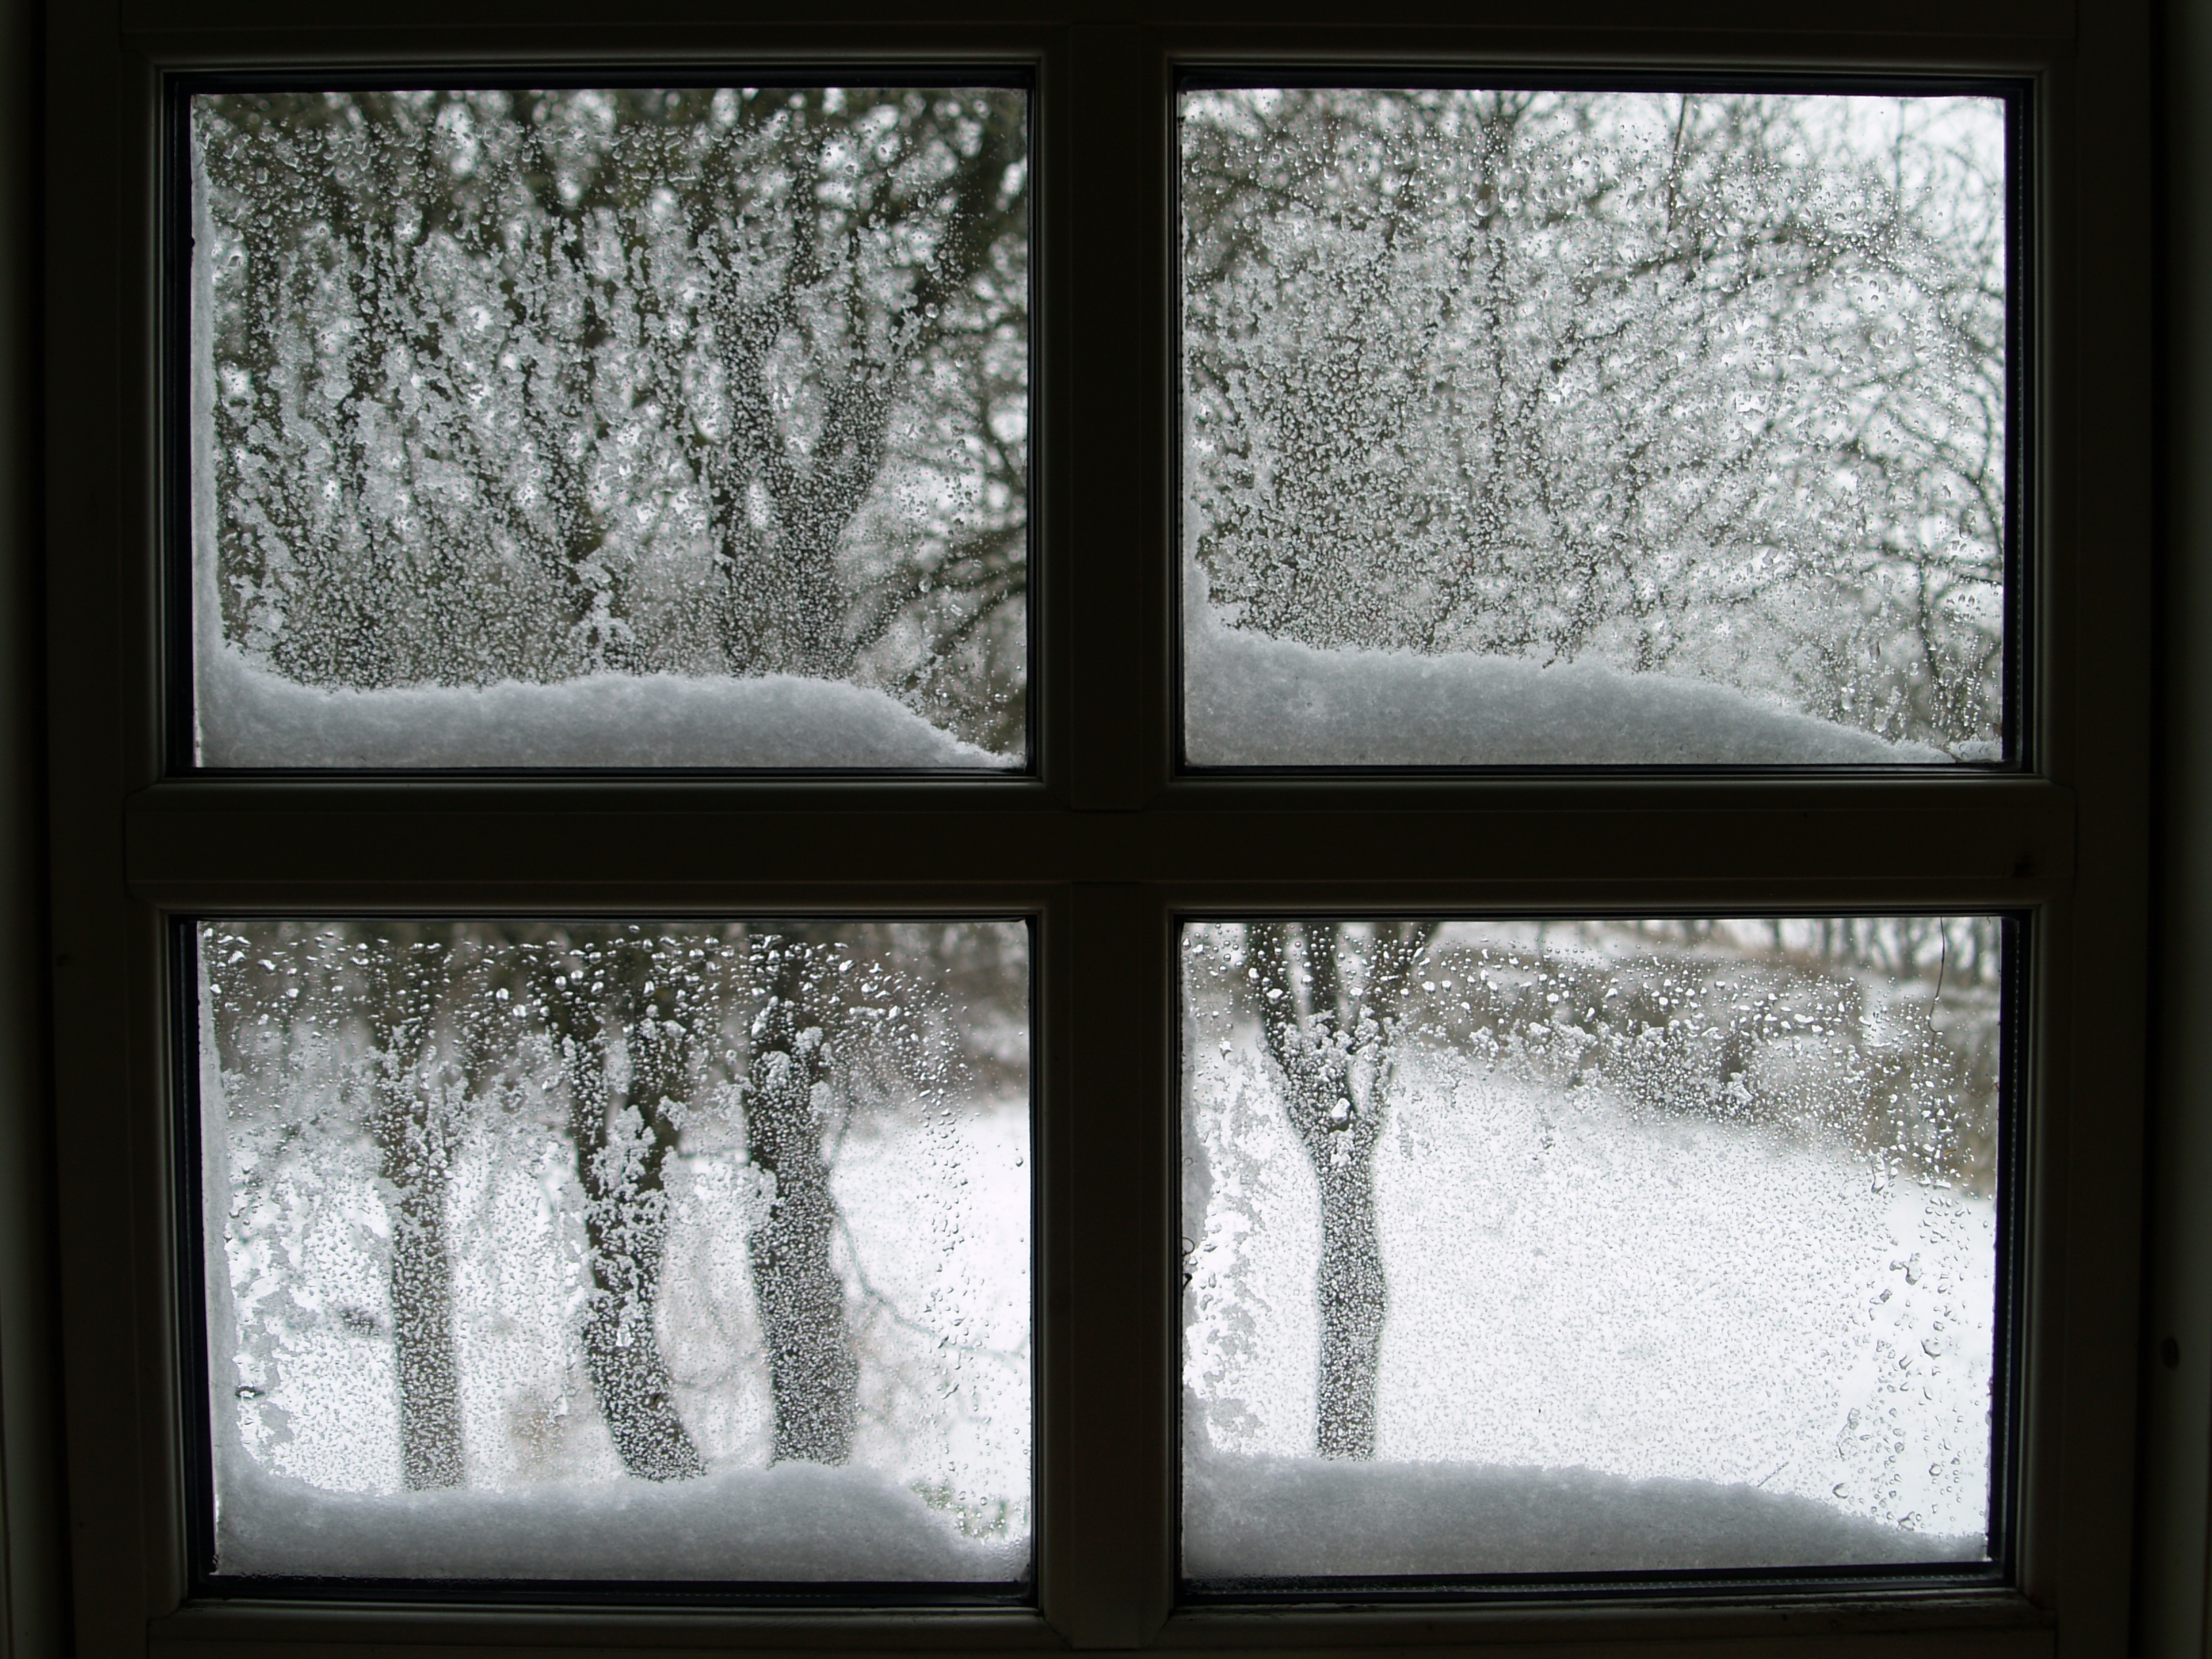
snow, winter, light, window, glass, wall, lighting, interior design, picture frame, lattice windows, window covering